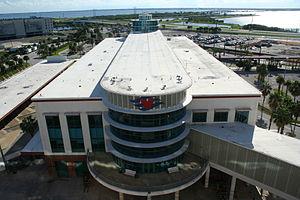
Disney Cruise Line est une compagnie de croisière, filiale de la Walt Disney Company, née en 1995 quand la Walt Disney Company décida d'arrêter le contrat qu'elle avait avec Premier Cruises pour le segment maritime de ses offres de vacances. Elle fit construire deux bateaux par Fincantieri, constructeur naval en Italie : le Disney Magic et le Disney Wonder et acquit Castaway Cay, une île privée dans les Bahamas, désignée comme un port-étape exclusif pour ces navires. Ces deux bateaux sont les premiers conçus et construits de la poupe à la proue comme un paquebot de croisière familiale, avec le but précis de réconcilier les parents et les enfants. Ils sont de style transatlantique à l'image du Queen Elizabeth 2 ou du France.